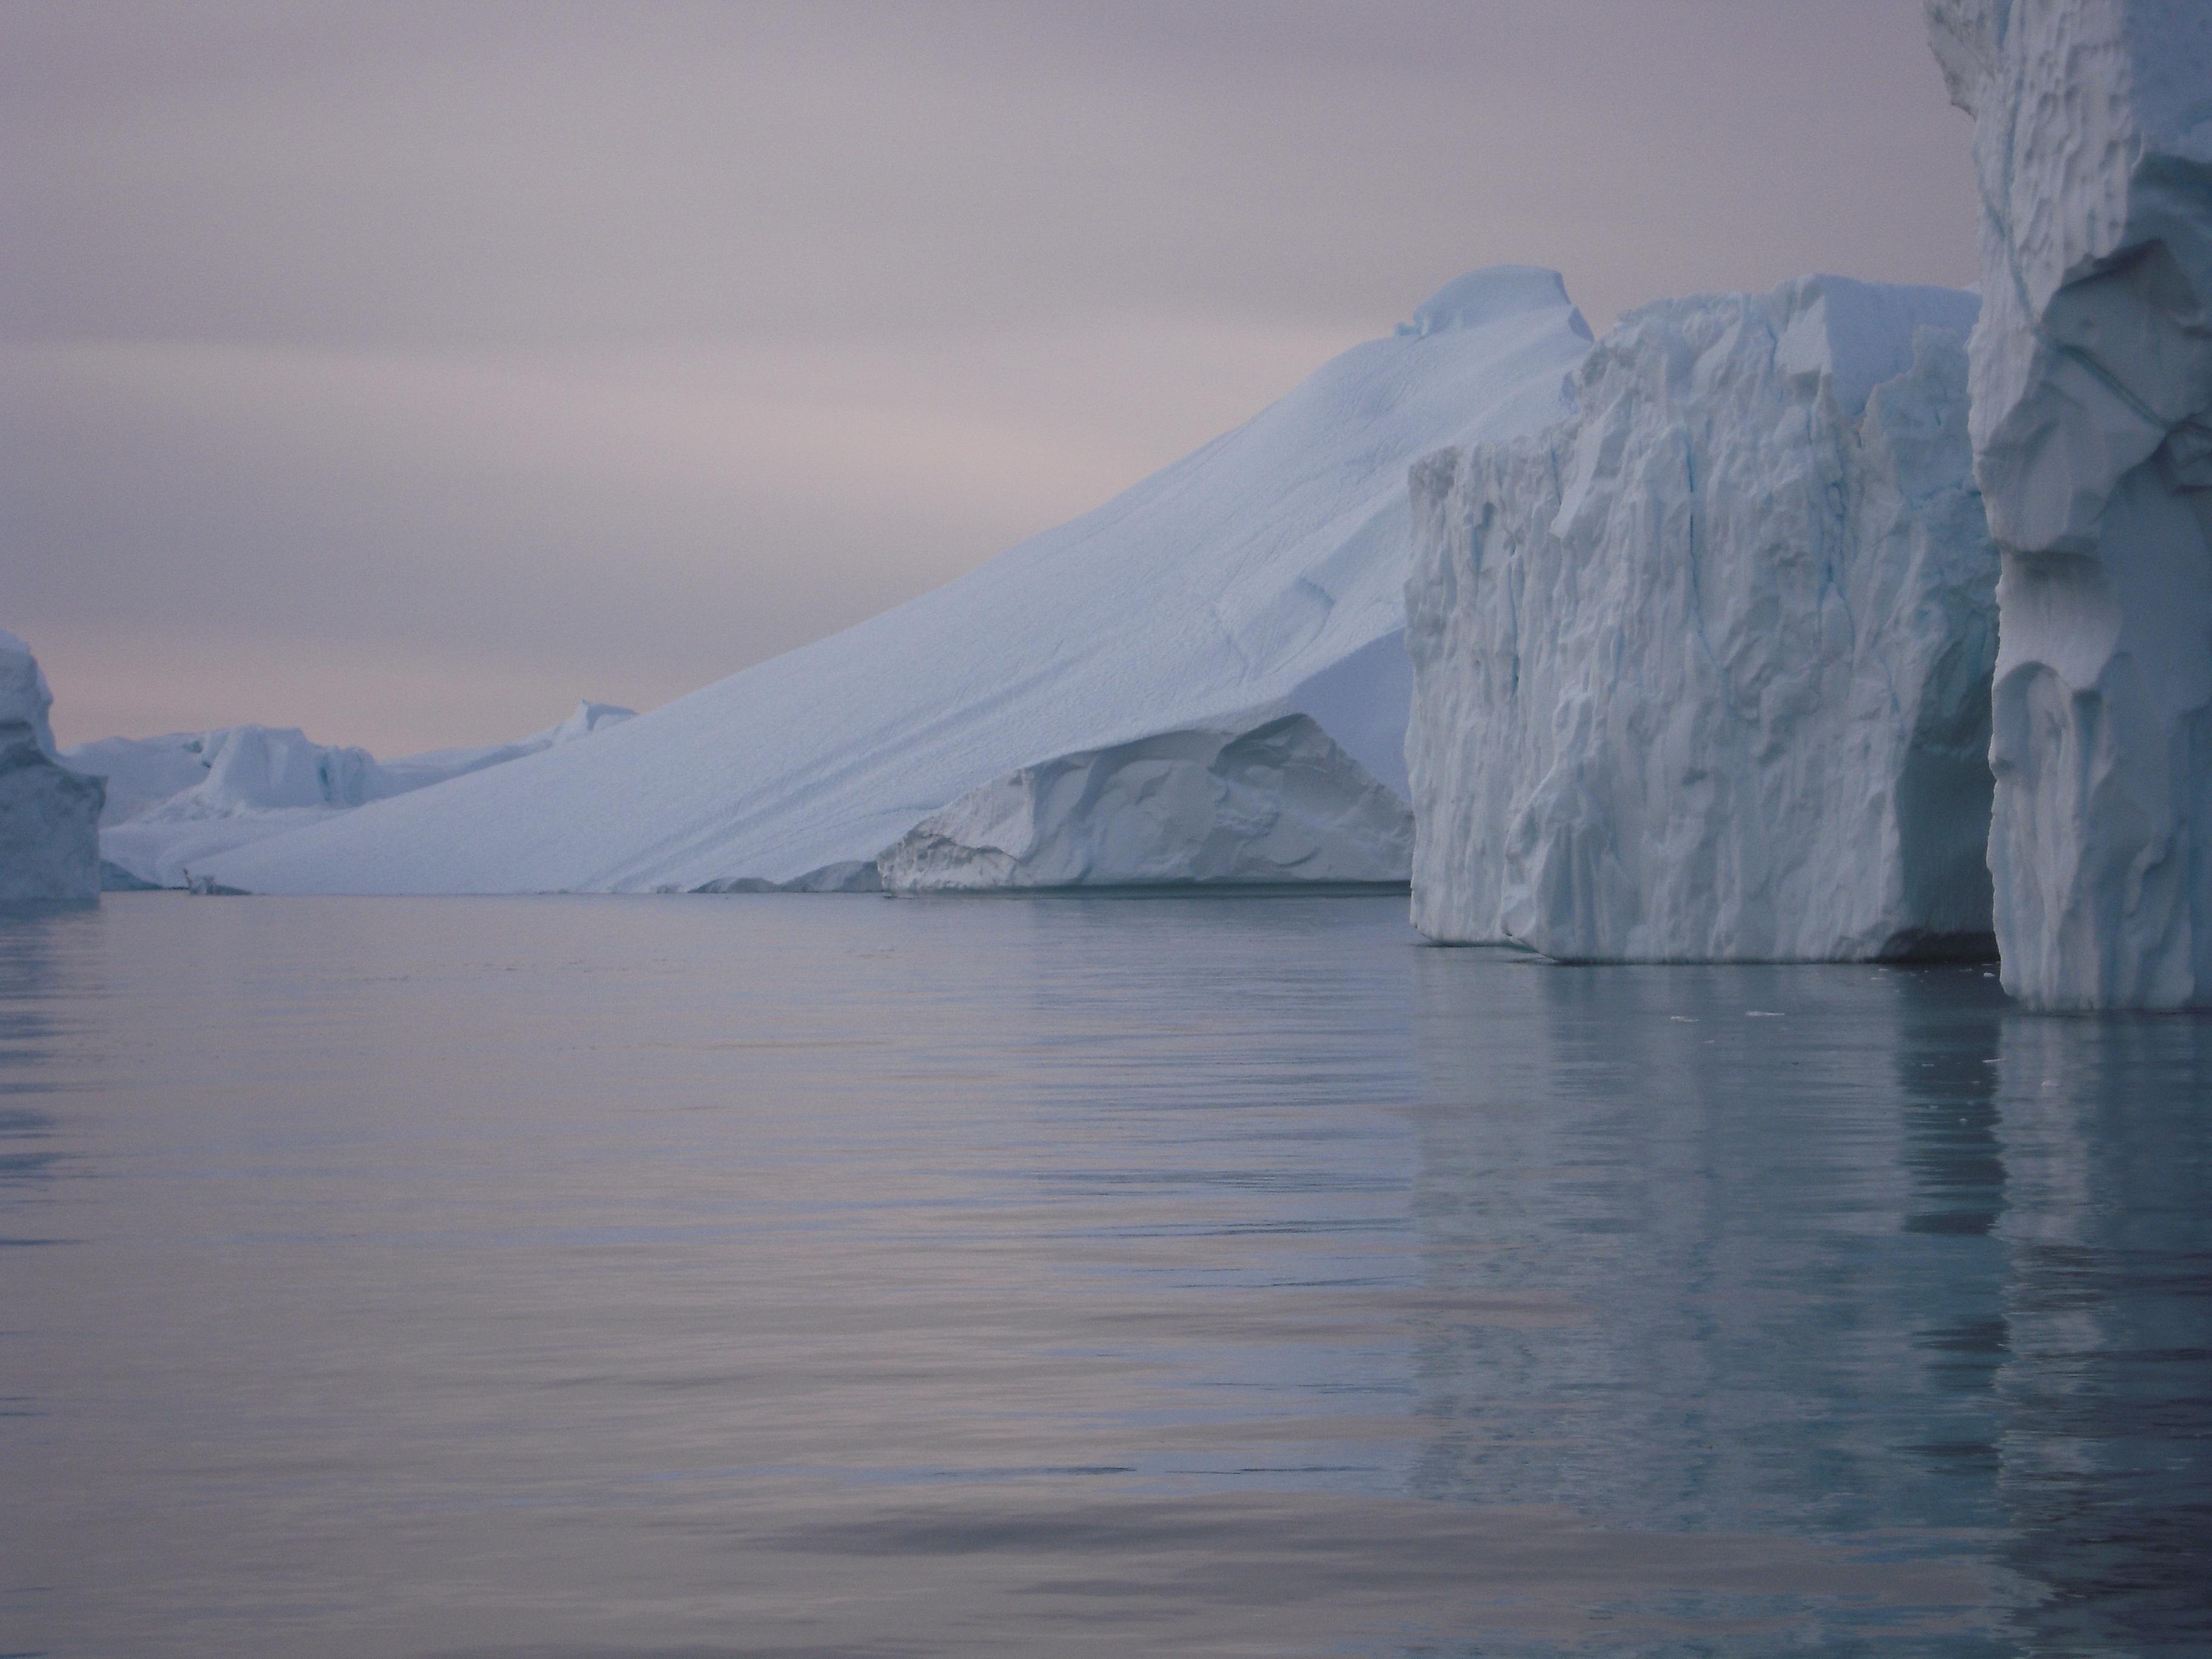
landscape, nature, ocean, cold, winter, white, environment, ice, reflection, glacier, frozen, arctic, iceberg, glitter, polar, climate, greenland, freezing, arctic ocean, north pole, atmospheric phenomenon, glacial landform, ice cap, sea ice